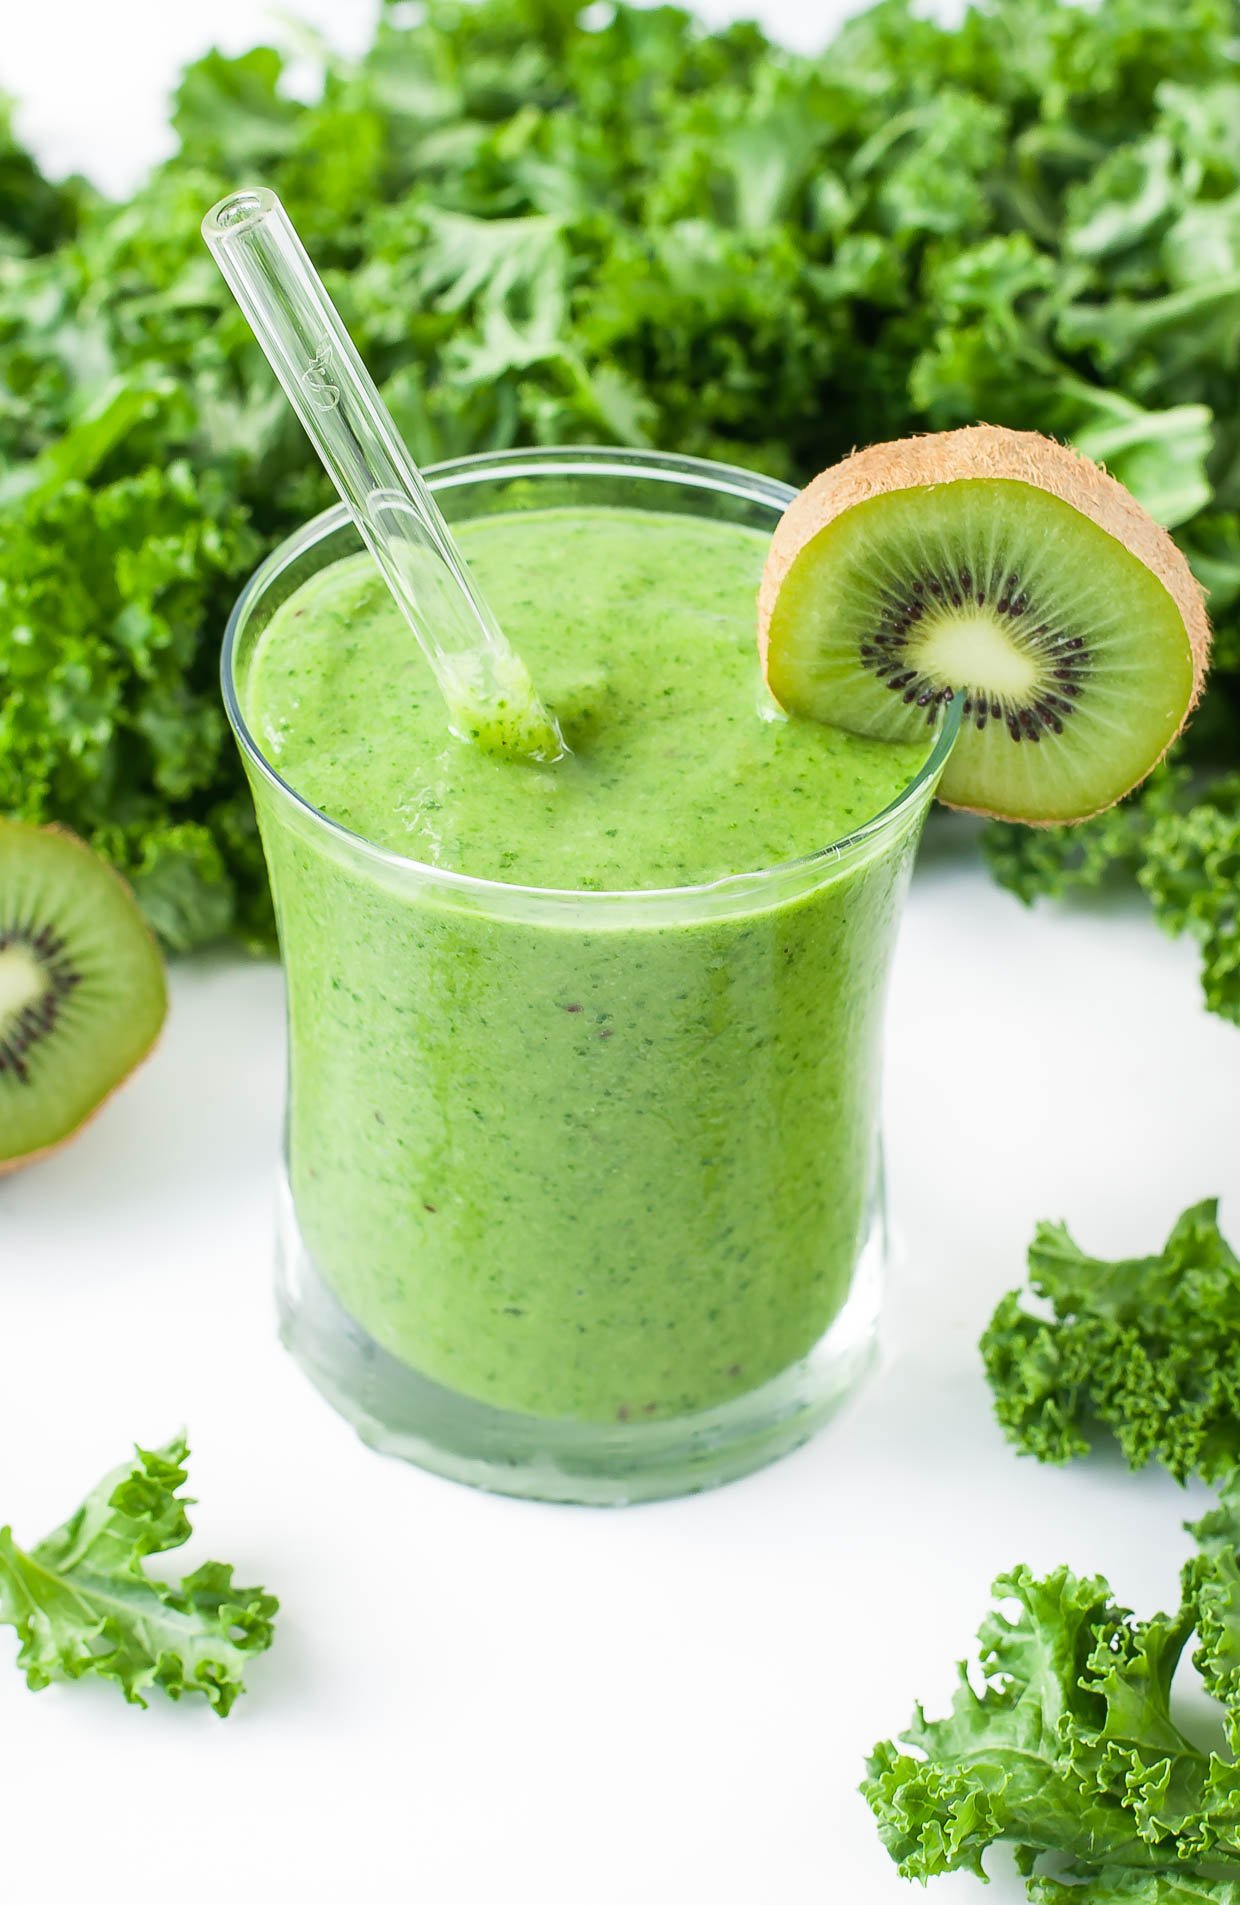
Label: Mango